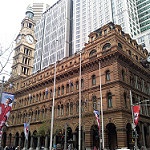
Label: buildings